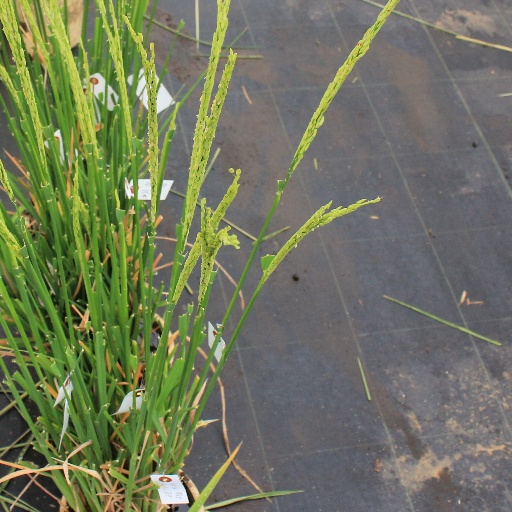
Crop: rice